Bryce Young

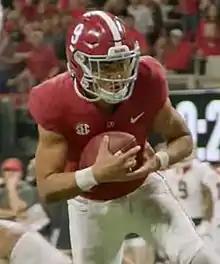
Young with Alabama in 2021

During his freshman year at Alabama, Young was the backup to junior quarterback Mac Jones throughout the 2020 season. On September 26, 2020, Young made his collegiate debut in the late third quarter against Missouri at Faurot Field. That night, Young went 5-of-8 for 54 passing yards with two rushing yards on four attempts. On November 21, he threw his first collegiate touchdown pass in a 63–3 victory over Kentucky. Young appeared in nine games in 2020, finishing the season with 156 passing yards and one touchdown.